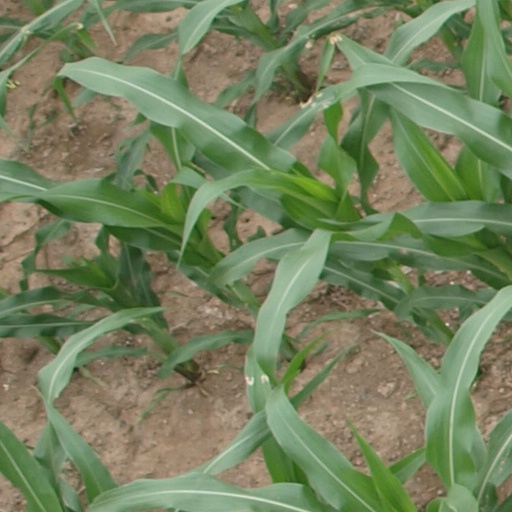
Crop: maize; corn